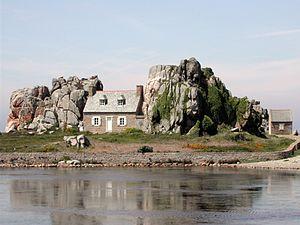
Castel meur Plougrescant Côtes-d'Armor Bretagne
E Langonned est le sixième album original d'Alan Stivell et son cinquième album studio, paru en 1974. Acoustique, utilisant uniquement des instruments traditionnels, le disque revient aux fondements de la musique celtique et plus particulièrement bretonne.